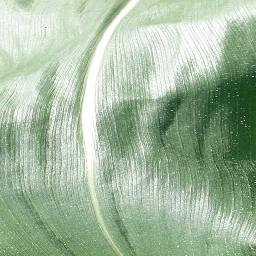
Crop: corn
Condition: (maize)_healthy